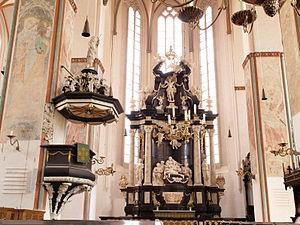
L'église Saint-Jacques est l'une des cinq églises principales luthériennes de la vieille ville de Lübeck en Allemagne. Elle a été consacrée en 1334 pour les marins et les pêcheurs, dont l'édifice de la compagnie des marins se trouve à proximité. L'église est placée sous le patronage de saint Jacques et elle se trouvait au début du chemin de Compostelle qui partait de Lübeck, de même que l'hospice du Saint-Esprit à côté et l'hôtel Sainte-Gertrude pour les pèlerins. Elle est passée à la Réforme protestante au XVIᵉ siècle.